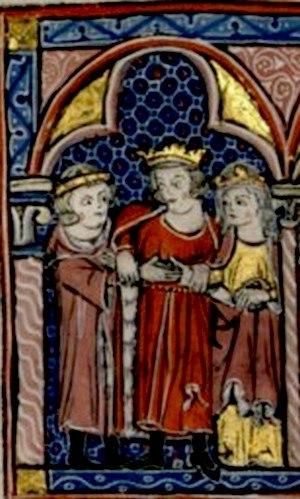
Mariage d'Onfroi IV de Toron et d'Isabelle de Jérusalem
Cette page dresse une liste de personnalités nées au cours de l'année 1172 :
La reine de Jérusalem est l'épouse du roi de Jérusalem.
Isabelle Iʳᵉ de Jérusalem est la reine titulaire de Jérusalem de 1192 à 1205, fille d'Amaury Iᵉʳ, roi de Jérusalem, et de Marie Comnène. Cette princesse puis reine est fort peu intéressée par les affaires politiques, mais n'en a pas moins été mariée quatre fois selon les nécessités du royaume et a été obligée pour les mêmes raisons de se séparer de son premier mari.
Le comté de Champagne est né de la fusion des comtés de Meaux et de Troyes, lesquels furent réunis par les comtes de Vermandois, puis transmis en lignée féminine aux comtes de Blois. Ceux-ci avaient essayé d'y incorporer le comté de Reims, mais les archevêques de la cité des sacres réussirent à le conserver, limitant ainsi la Champagne féodale au sud de la Champagne actuelle.